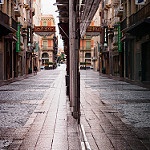
Label: street